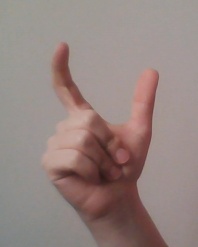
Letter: nun